1st Army Aviation Brigade (Greece)

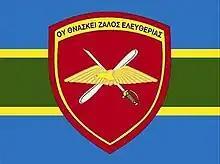
Camp flag of the 1st Army Aviation Brigade

The 1st Army Aviation Brigade "Kilkis-Lachanas" (abbreviated 1η ΤΑΞΑΣ) is the main formation of the Hellenic Army's Army Aviation.